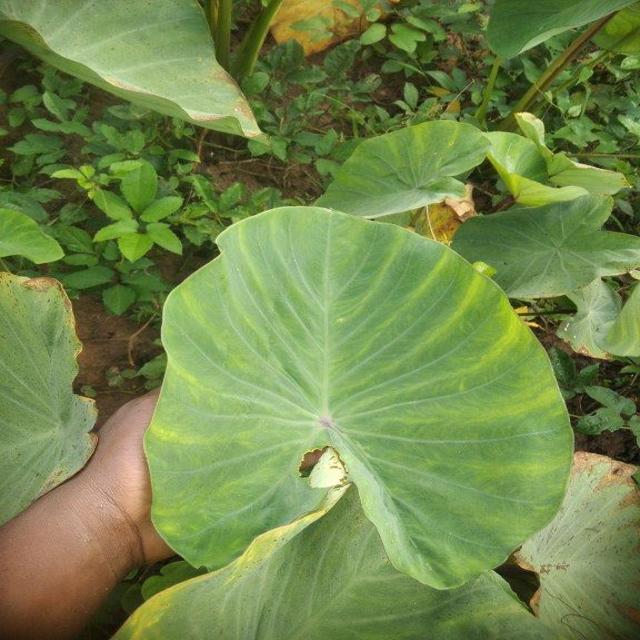
Label: Healthy